Answer in natural language. Is black colour television further away or in front of Doorway? Choose between the following options: in front or further away
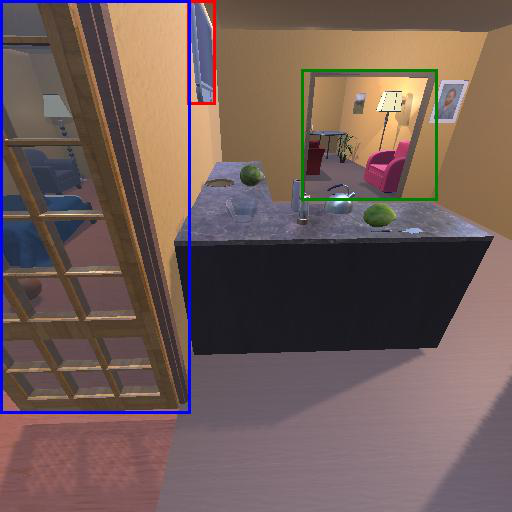
<answer>further away</answer>